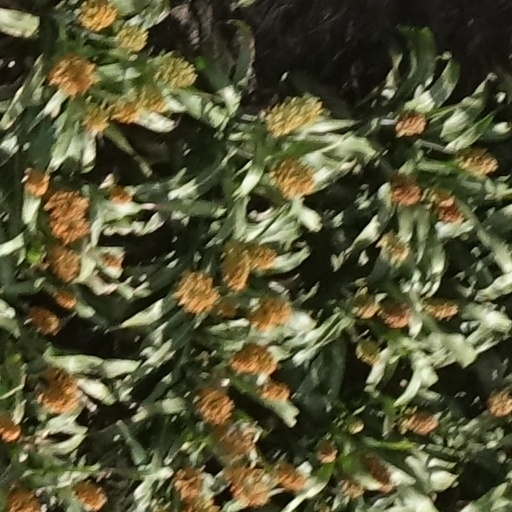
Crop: sorghum